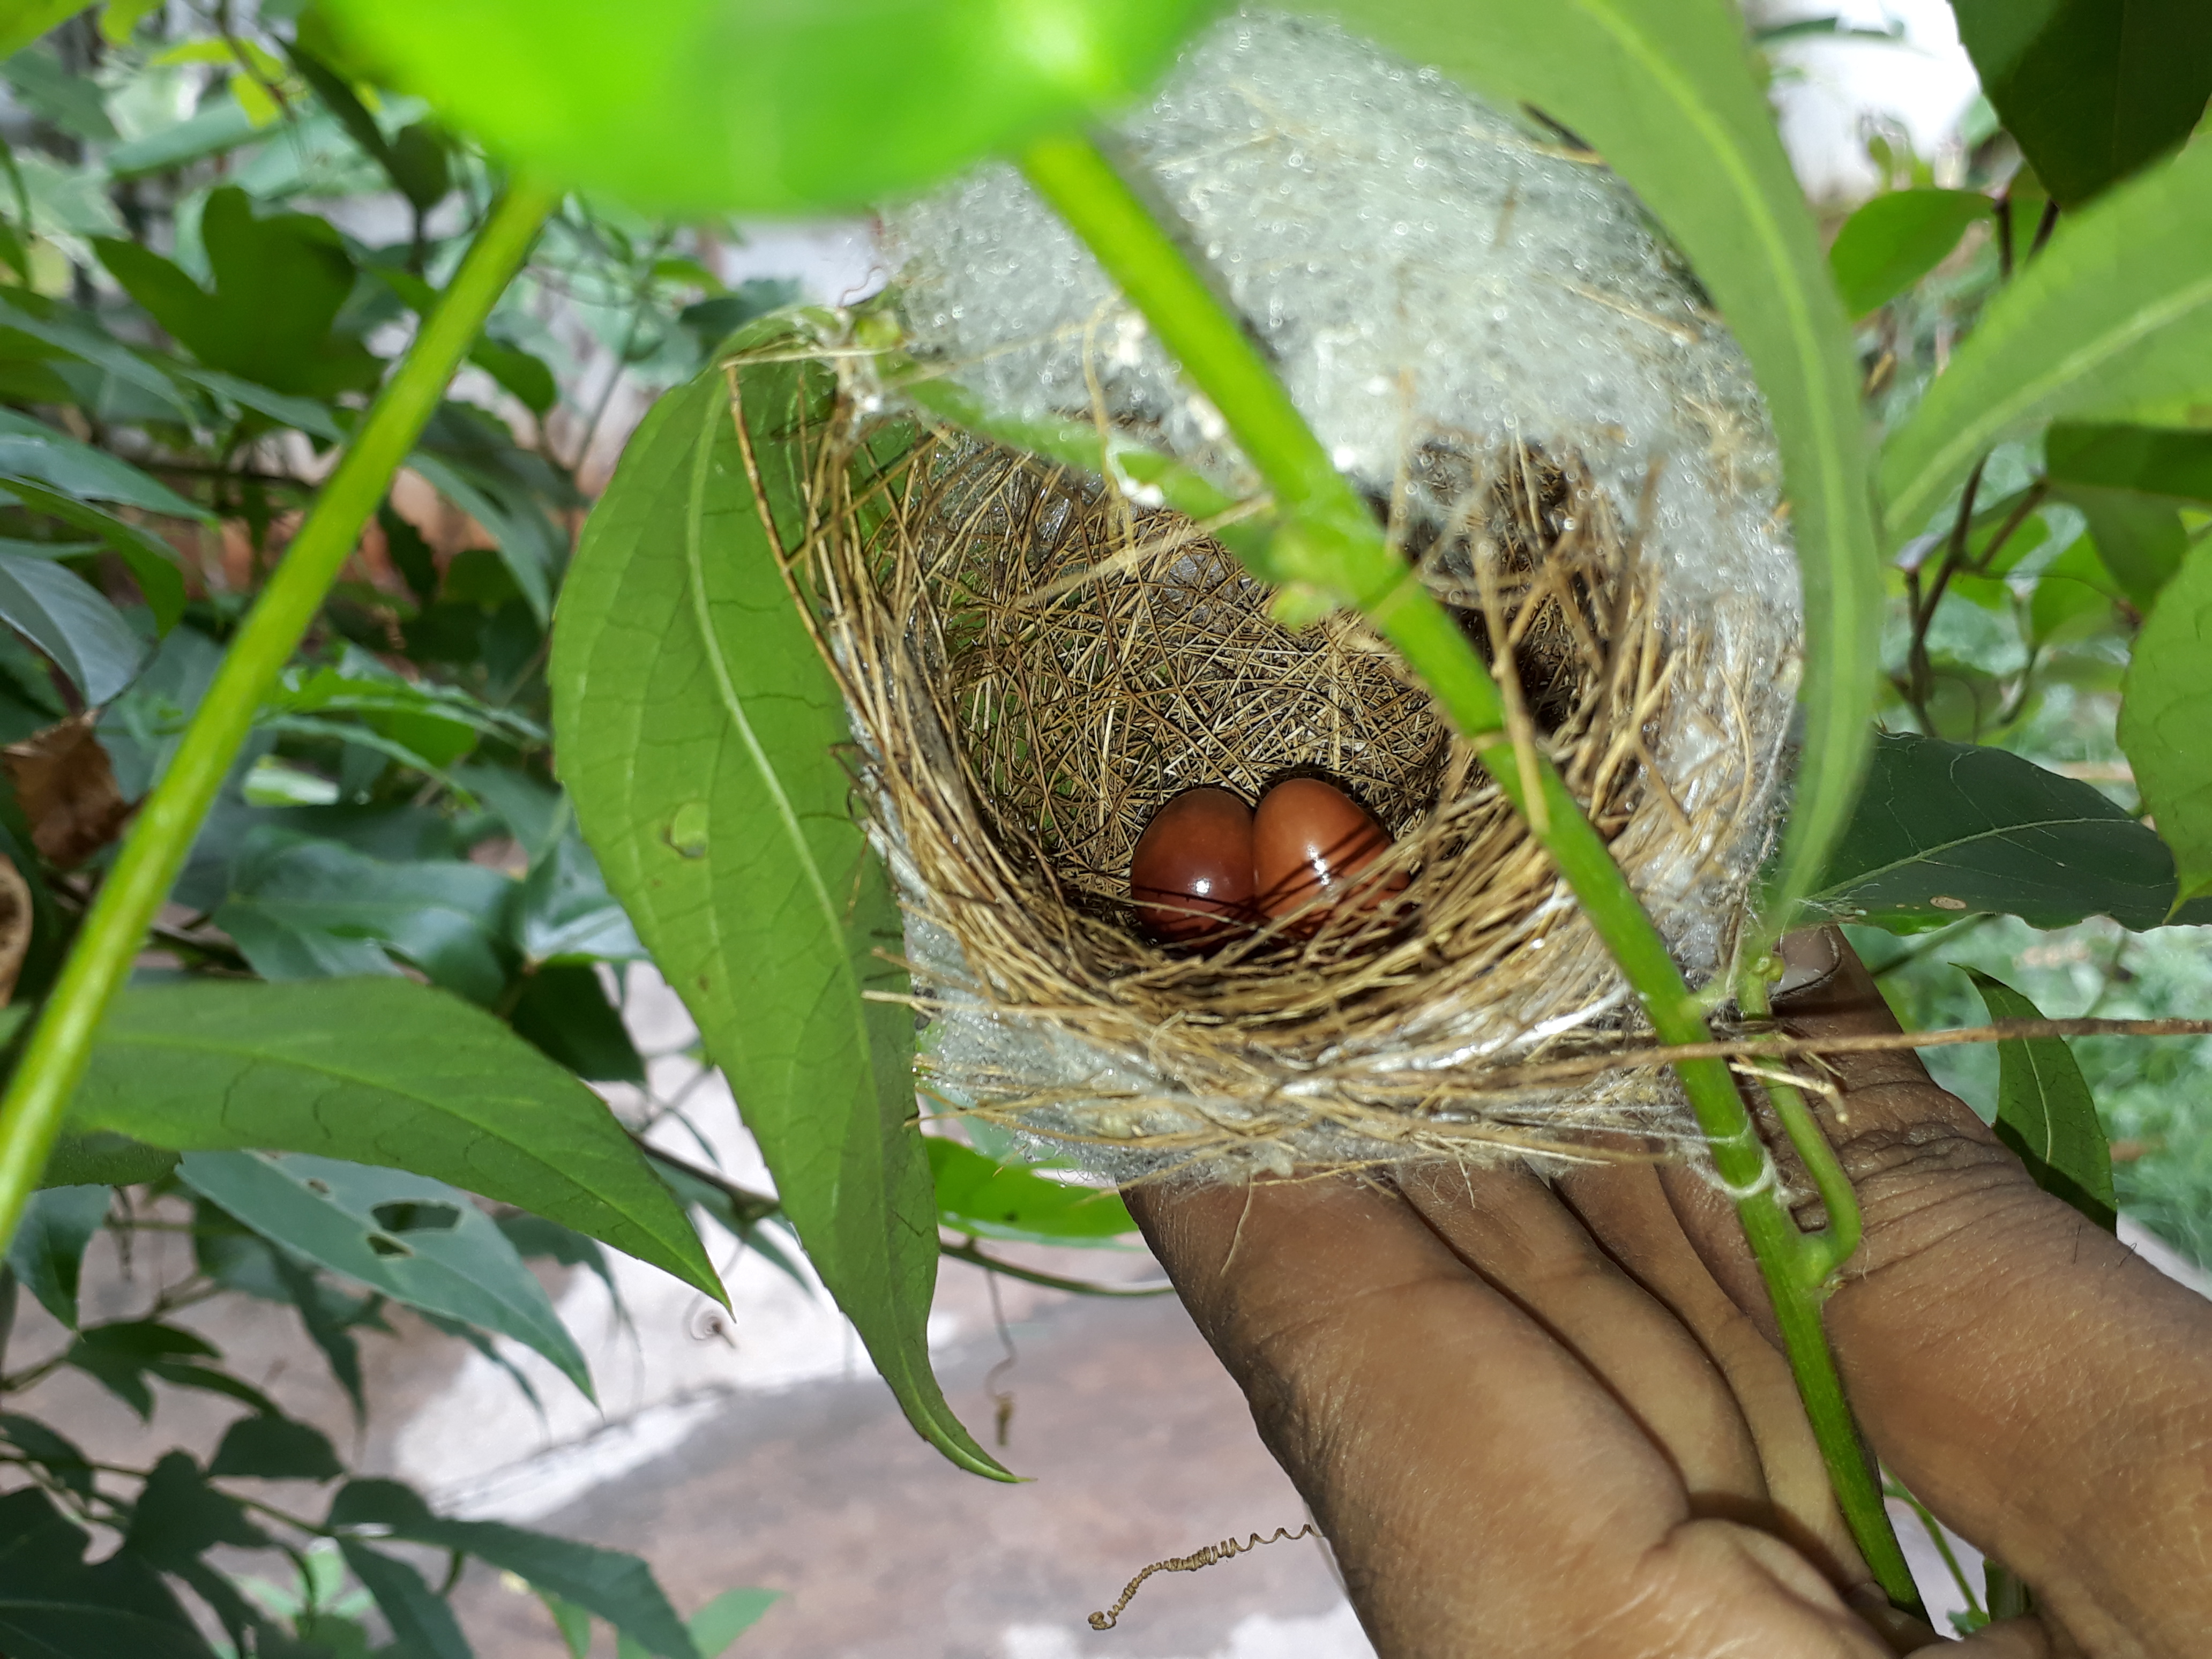
nest, bird, leaf, little bird, egg, nature, green leaf, bird nest